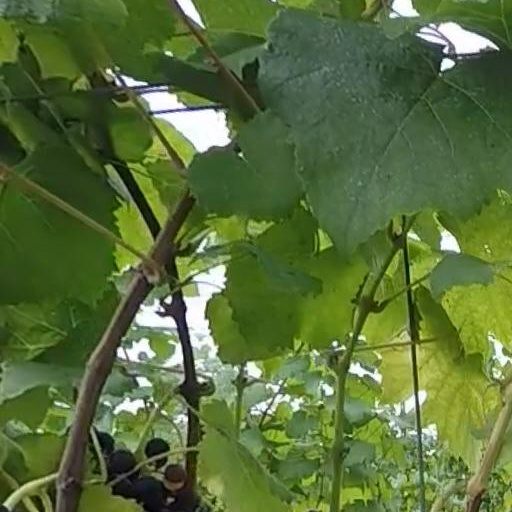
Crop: grape